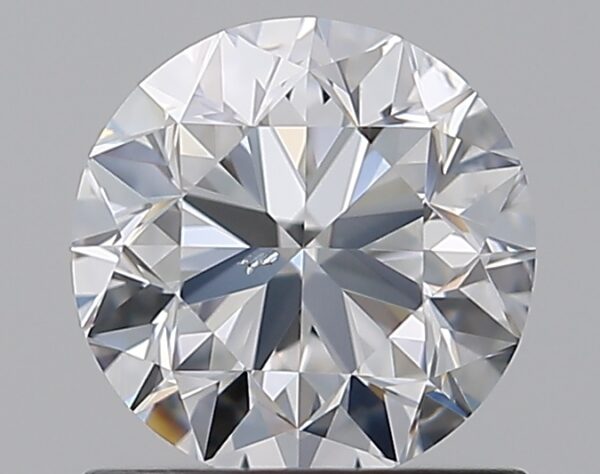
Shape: round
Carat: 1
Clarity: SI1
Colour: E
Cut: VG
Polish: EX
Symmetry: VG
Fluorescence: N
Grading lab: GIA
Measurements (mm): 6.17 x 6.22 x 4.01